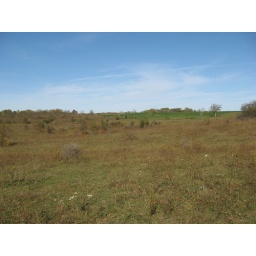
A view of the mostly-scrub far pasture. The green hill in the back is one of our alfalfa fields.